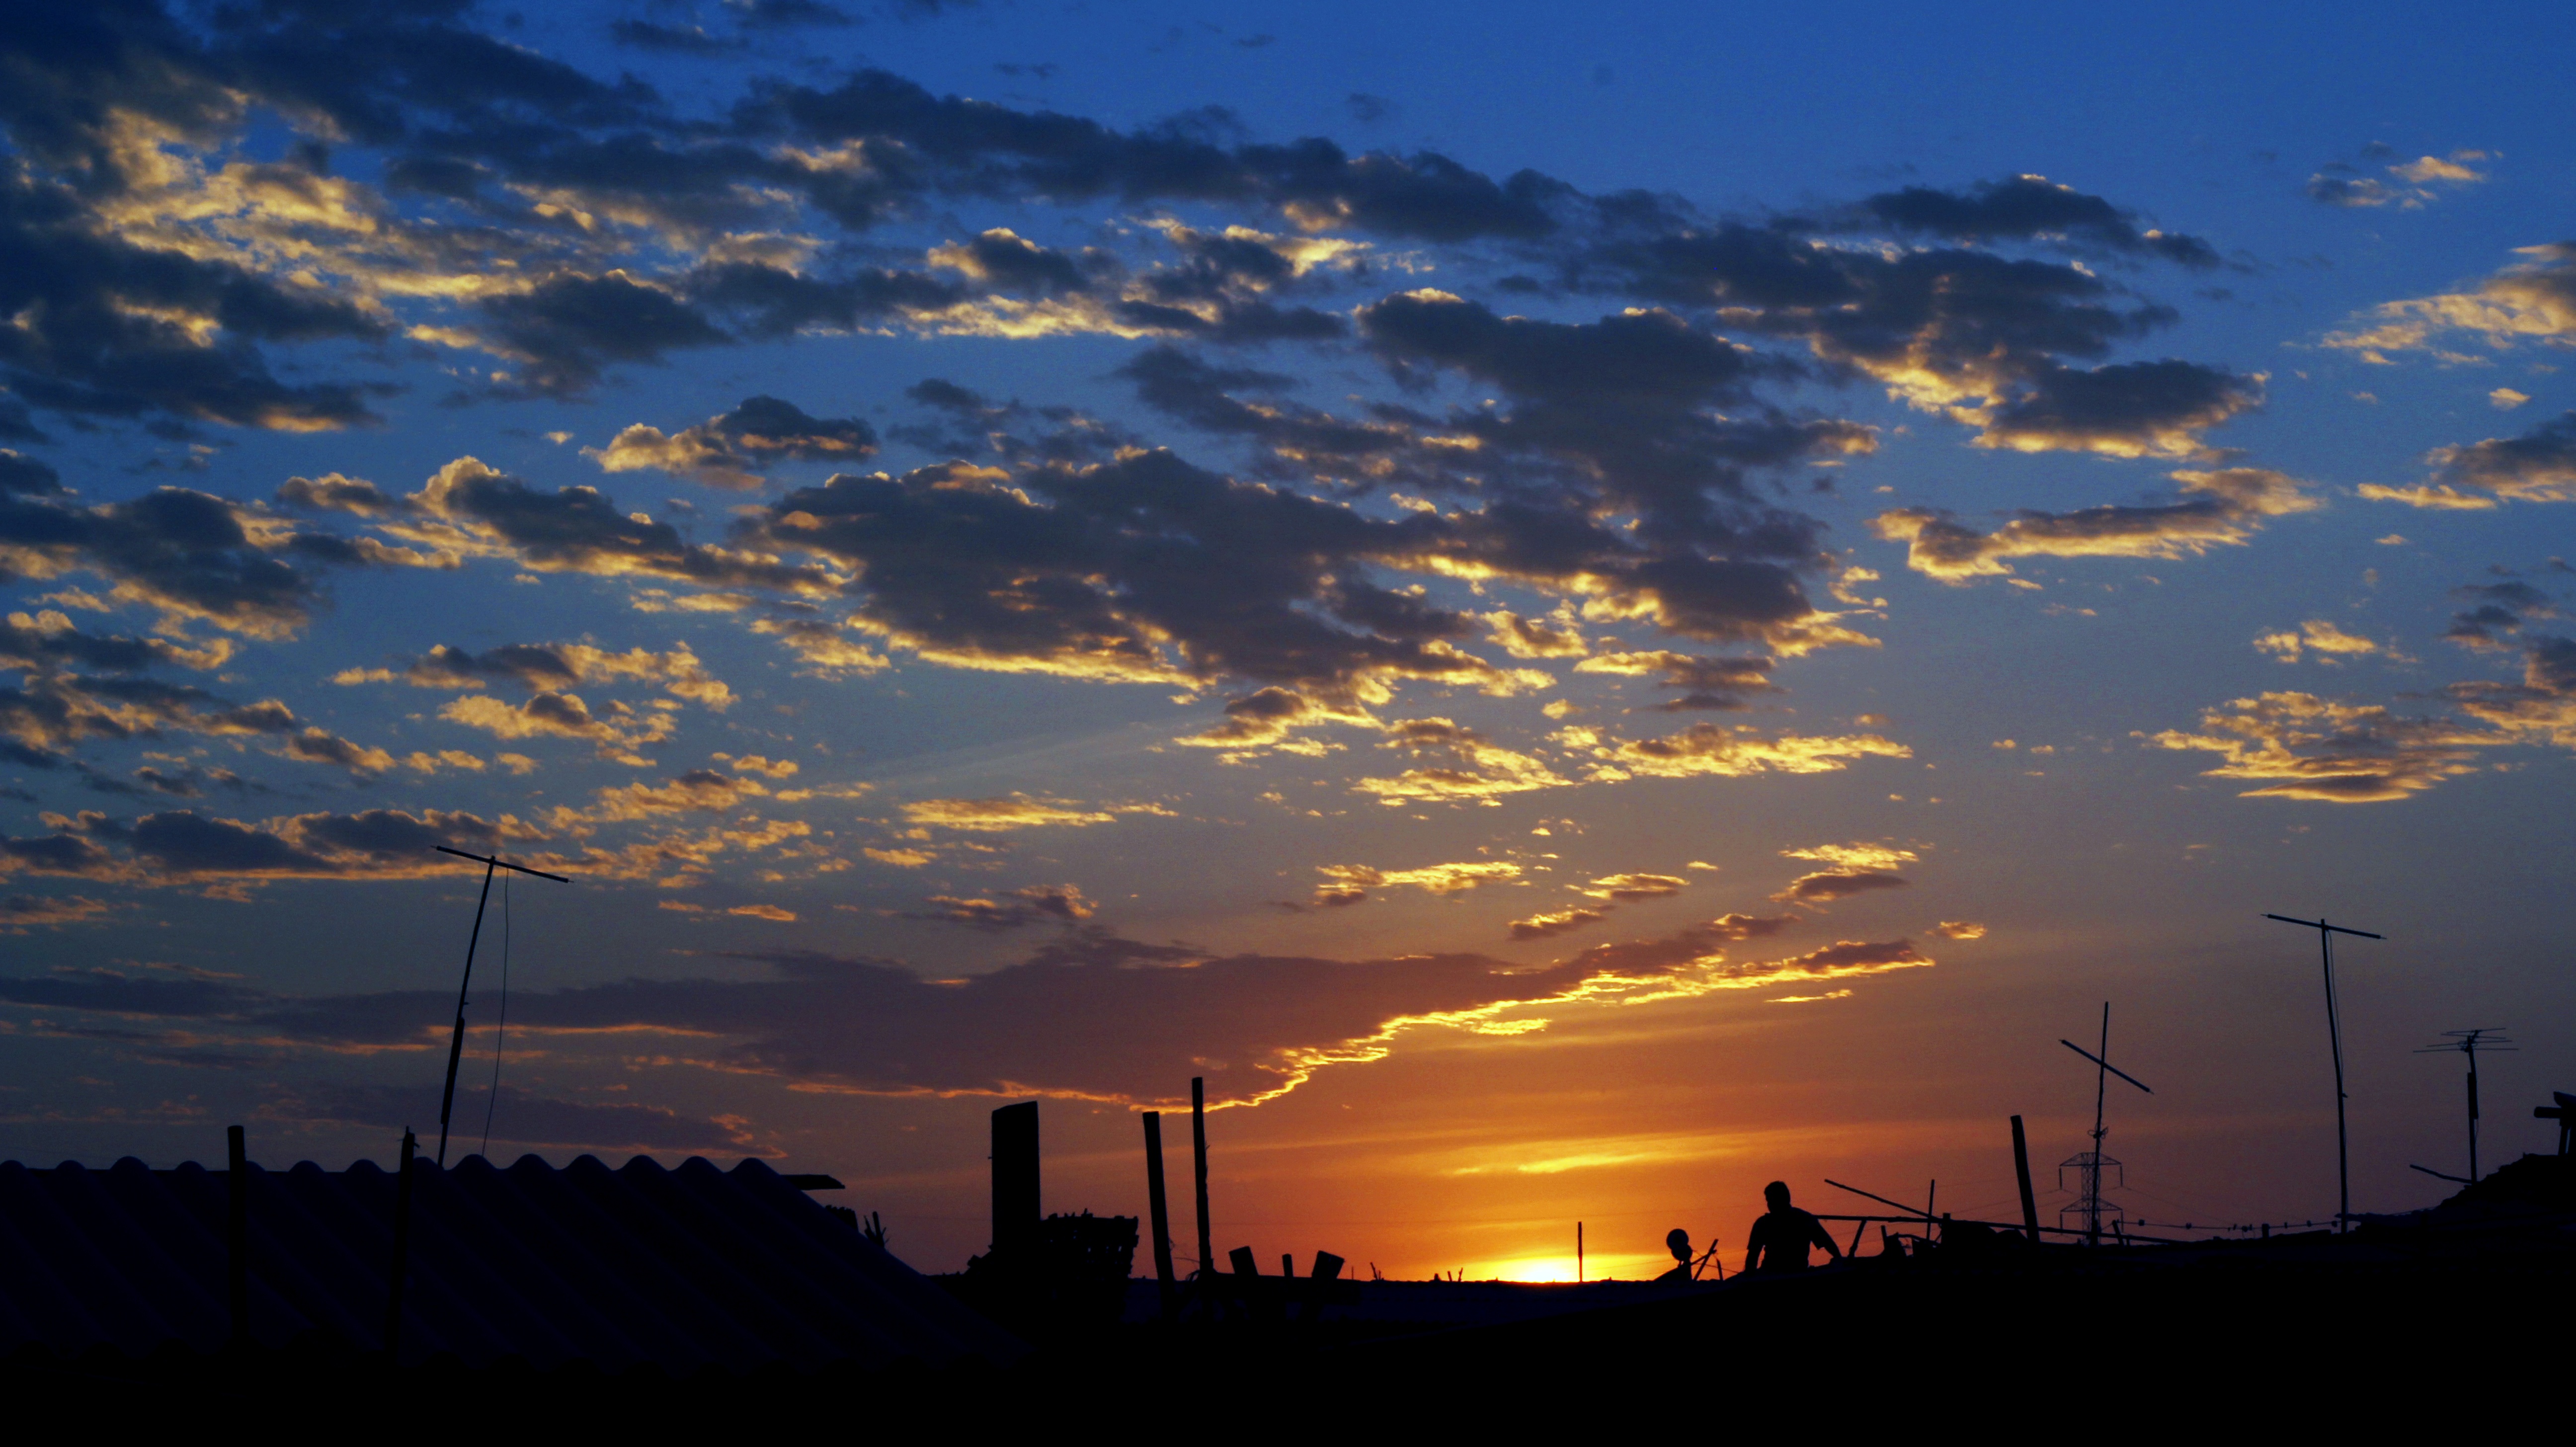
landscape, sea, tree, nature, horizon, mountain, cloud, people, sky, sun, sunrise, sunset, skyline, sunlight, morning, dawn, atmosphere, dusk, evening, cumulus, trees, clouds, caribbean, palms, afterglow, ideasfilms, red sky at morning